Nagu

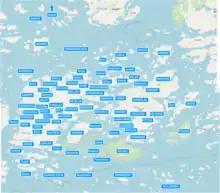
Central islands of Nagu

The number of other minority languages is large with approximately 20 nationalities residing in Nagu. In 2015 a temporary refugee centre for asylum seeking families from Iraq, Afghanistan, Syria and Somalia was opened in Nagu by the Red Cross. The story of the successful integration of refugees in Nagu, also known as the ”Nagu model”, made it into international news when photographer Giles Duley visited Nagu during the winter of 2015–2016 as part of a series of photo articles for the UNHCR. Mr. Duley's visit was covered by the Guardian among other media. Out of the circa 120 persons staying that first winter in the premises of Hotel Strandbo, a couple of families have chosen to stay in Nagu after receiving residential permits. Through the addition of two Syrian refugee families receiving homes in Nagu in 2018 the Arabic language probably now holds third place among mother tongues spoken in Nagu.